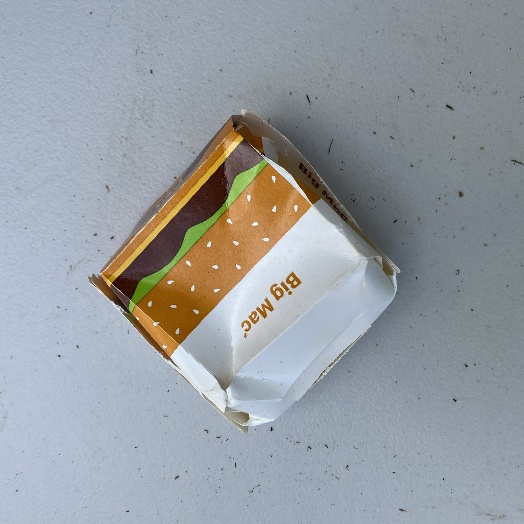
Label: Cardboard